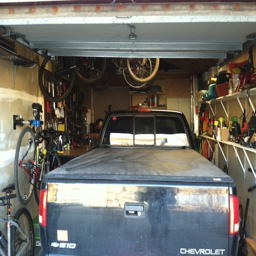
shop with the truck in it .